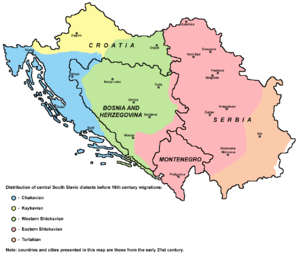
Le chtokavien, est le principal des trois dialectes de la langue serbo-croate, les deux autres dialectes étant le kaïkavien de Croatie septentrionale et le tchakavien d'Istrie et des îles dalmates. Le chtokavien est parlé dans la moitié de la Croatie, en Zagora, à Dubrovnik et dans ses environs, en Herzégovine, en Bosnie centrale, en Serbie dans la majorité du pays et au Monténégro. C’est la base sur laquelle est fondée la langue standard que les linguistes nomment « serbo-croate » et que géographes et statisticiens désignent par l'acronyme « BCMS » issu de ses quatre dénominations politiques officielles : bosnien, croate, monténégrin et serbe.